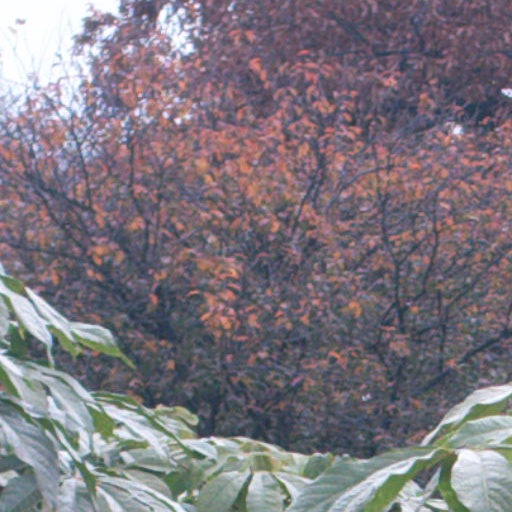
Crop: cassava